Vietnamese cuisine

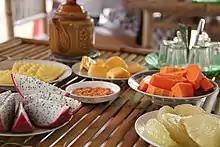
A variety of Vietnamese fruits

Vietnamese cuisine is influenced by the Asian principle of five elements and "mahābhūta".